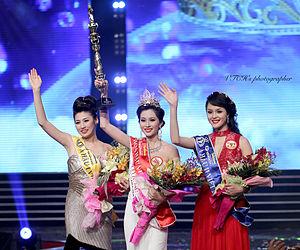
Miss Viêt Nam est un concours de beauté féminine destiné aux jeunes femmes habitantes et de nationalité vietnamienne. Il a été créé en 1988 et permet de désigner la représentante du pays au concours de Miss Monde. Il est organisé tous les deux ans. C'est le premier concours de beauté organisé après l'unification du Viêt Nam. Il a été fondé par le journal Tiền Phong.